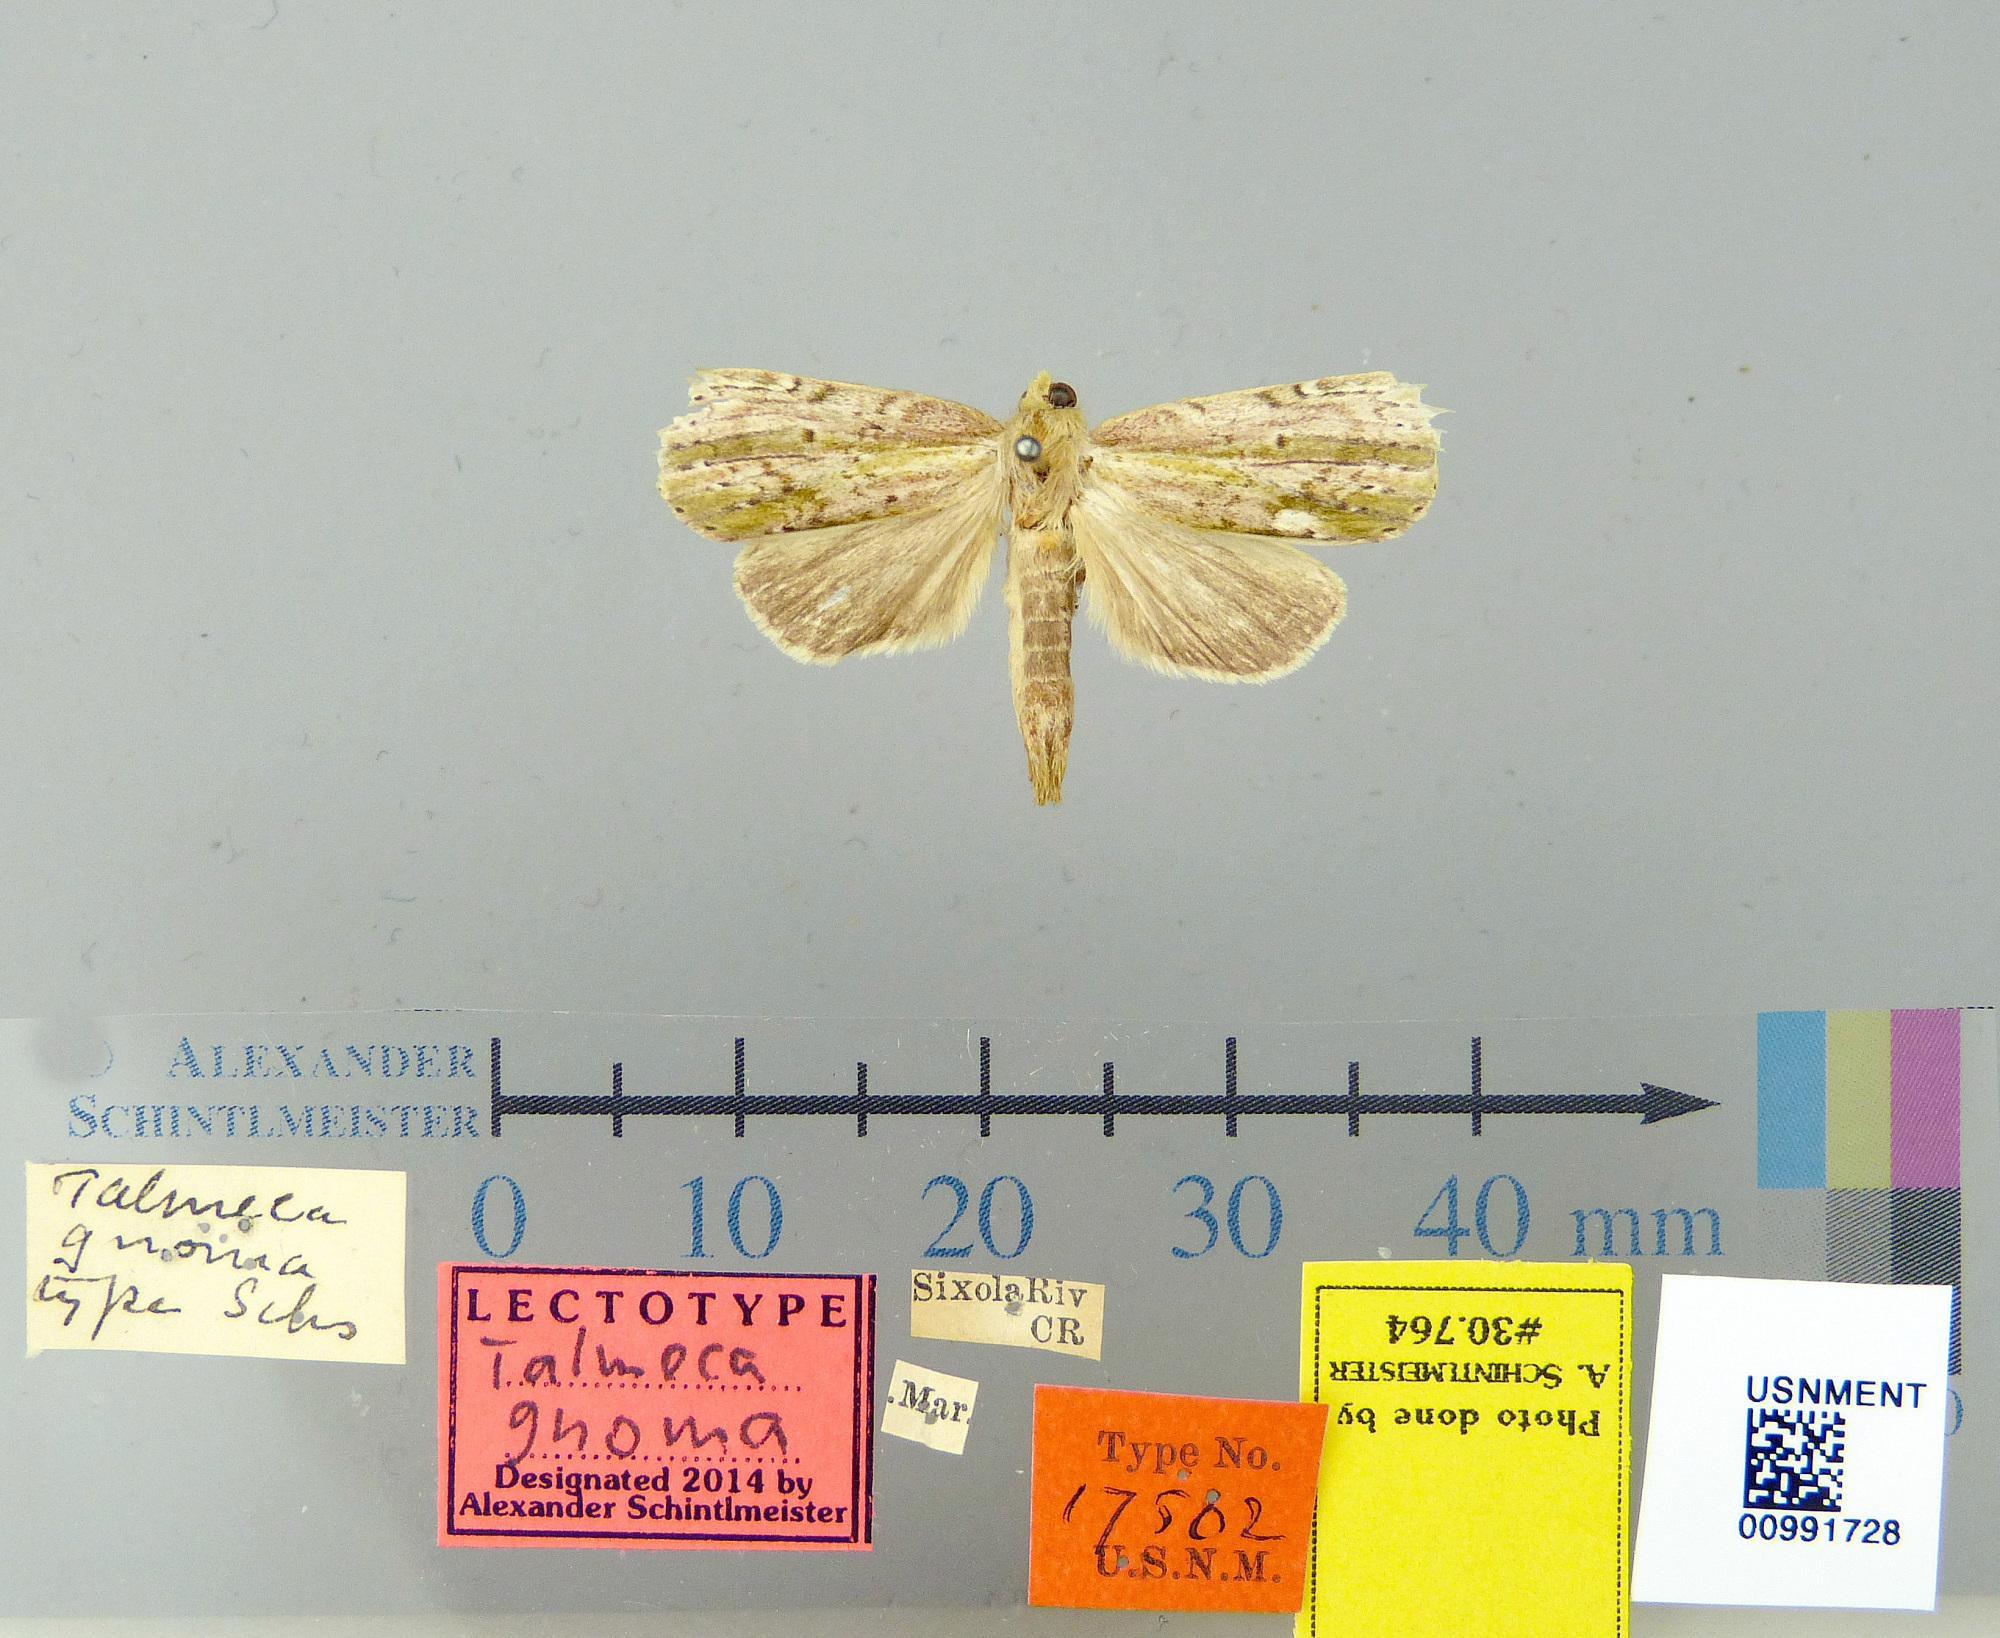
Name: Talmeca gnoma
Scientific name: Talmeca gnoma Schaus, 1912
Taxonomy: Animalia, Arthropoda, Insecta, Lepidoptera, Notodontidae
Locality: Sixola [Sixaola] River, Limon, Costa Rica